List of Valencia Metro stations (Venezuela)

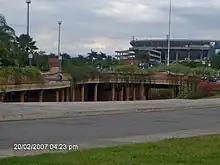
Entrance to the Monumental station with Plaza Los Toros stadium in background

The stations are in the Valencia and Naguanagua municipalities and is over 6 km long.